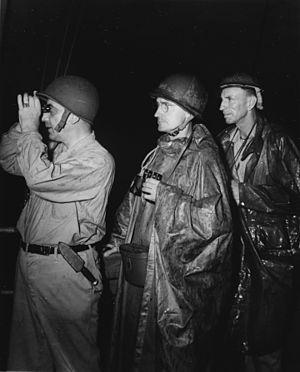
Daniel E. Barbey, né le 23 décembre 1889 à Portland et mort le 11 mars 1969 à Bremerton, est un vice admiral de l'United States Navy. Diplômé de l'Académie navale d'Annapolis, il participe à l'occupation américaine du Nicaragua en 1912 et à l'occupation américaine de Veracruz en 1915. Pendant qu'il sert avec la Section des Plans de Guerre du Bureau de la navigation à Washington, D.C. dans l'Entre-deux-guerres, il développe un intérêt pour la guerre amphibie. En 1938, il publie Fleet Training Publication 167 – Landing Operations Doctrine, United States Navy, qui devient la bible de la marine pour les opérations amphibies et qui demeure en usage tout au long de la Seconde Guerre mondiale.